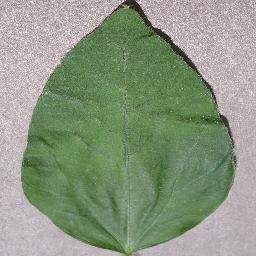
Label: Soybean___healthy